Genus

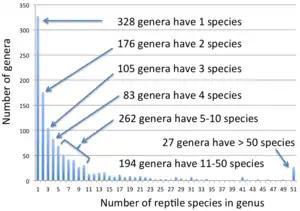
Number of reptile genera with a given number of species. Most genera have only one or a few species but a few may have hundreds. Based on data from the Reptile Database (as of May 2015).

The number of species in genera varies considerably among taxonomic groups. For instance, among (non-avian) reptiles, which have about 1180 genera, the most (>300) have only 1 species, ~360 have between 2 and 4 species, 260 have 5–10 species, ~200 have 11–50 species, and only 27 genera have more than 50 species. However, some insect genera such as the bee genera "Lasioglossum" and "Andrena" have over 1000 species each. The largest flowering plant genus, "Astragalus", contains over 3,000 species.